Close to Us

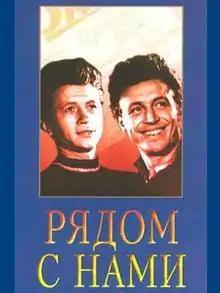

Close to Us is a 1958 Soviet drama film directed by Adolf Bergunker.